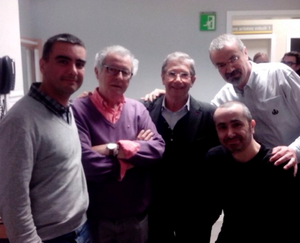
Kap, de son vrai nom Jaume Capdevila, est un dessinateur de presse catalan né à Berga, le 25 juillet 1974.